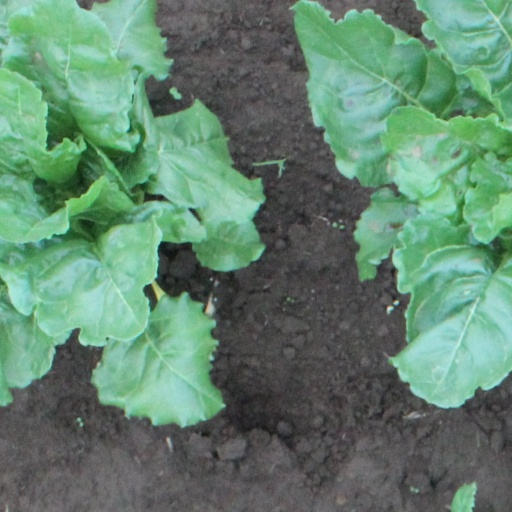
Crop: sugar beet